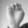
ASL letter: E